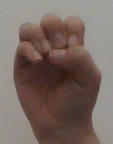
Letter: ha